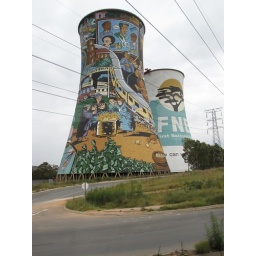
Iconic water towers in South Africa, they are featured on many South African TV shows.